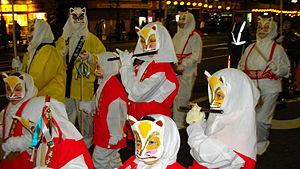
Le kitsunebi est un yōkai du folklore japonais. Il est aussi appelé hitobosu, hitomoshi, rinka.